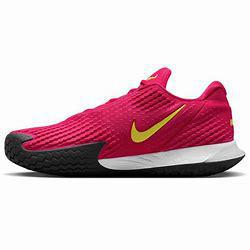
Brand: Nike
Model: Court Air Zoom Vapor Cage 4